Beach gear (ship salvage)

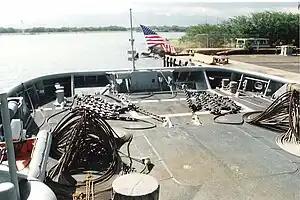
Example of beach gear

A common form of beach gear is to embed ship anchors on land or in water and attach them by cables, chains or ropes to other boats or ships. These can be attached to tugboats to increase their pulling power or to the stranded ship for pulling using its own winches. US Navy standard beach gear is a ground tackle system consisting of anchors, chain, wire rope and